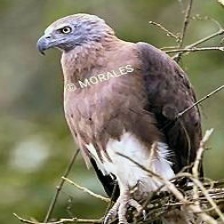
Species: GREY HEADED FISH EAGLE
Scientific name: ICHTHYOPHAGA ICHTHYAETUS